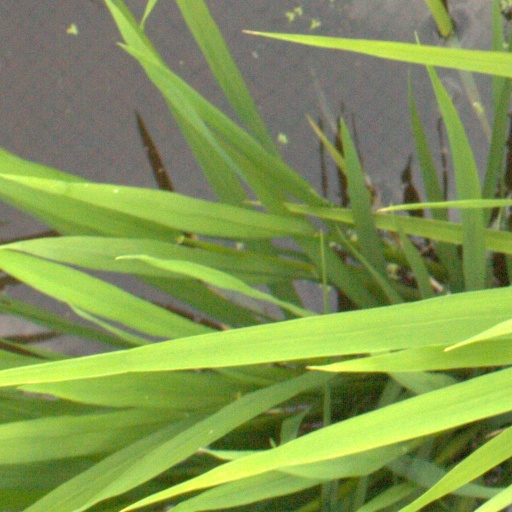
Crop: rice